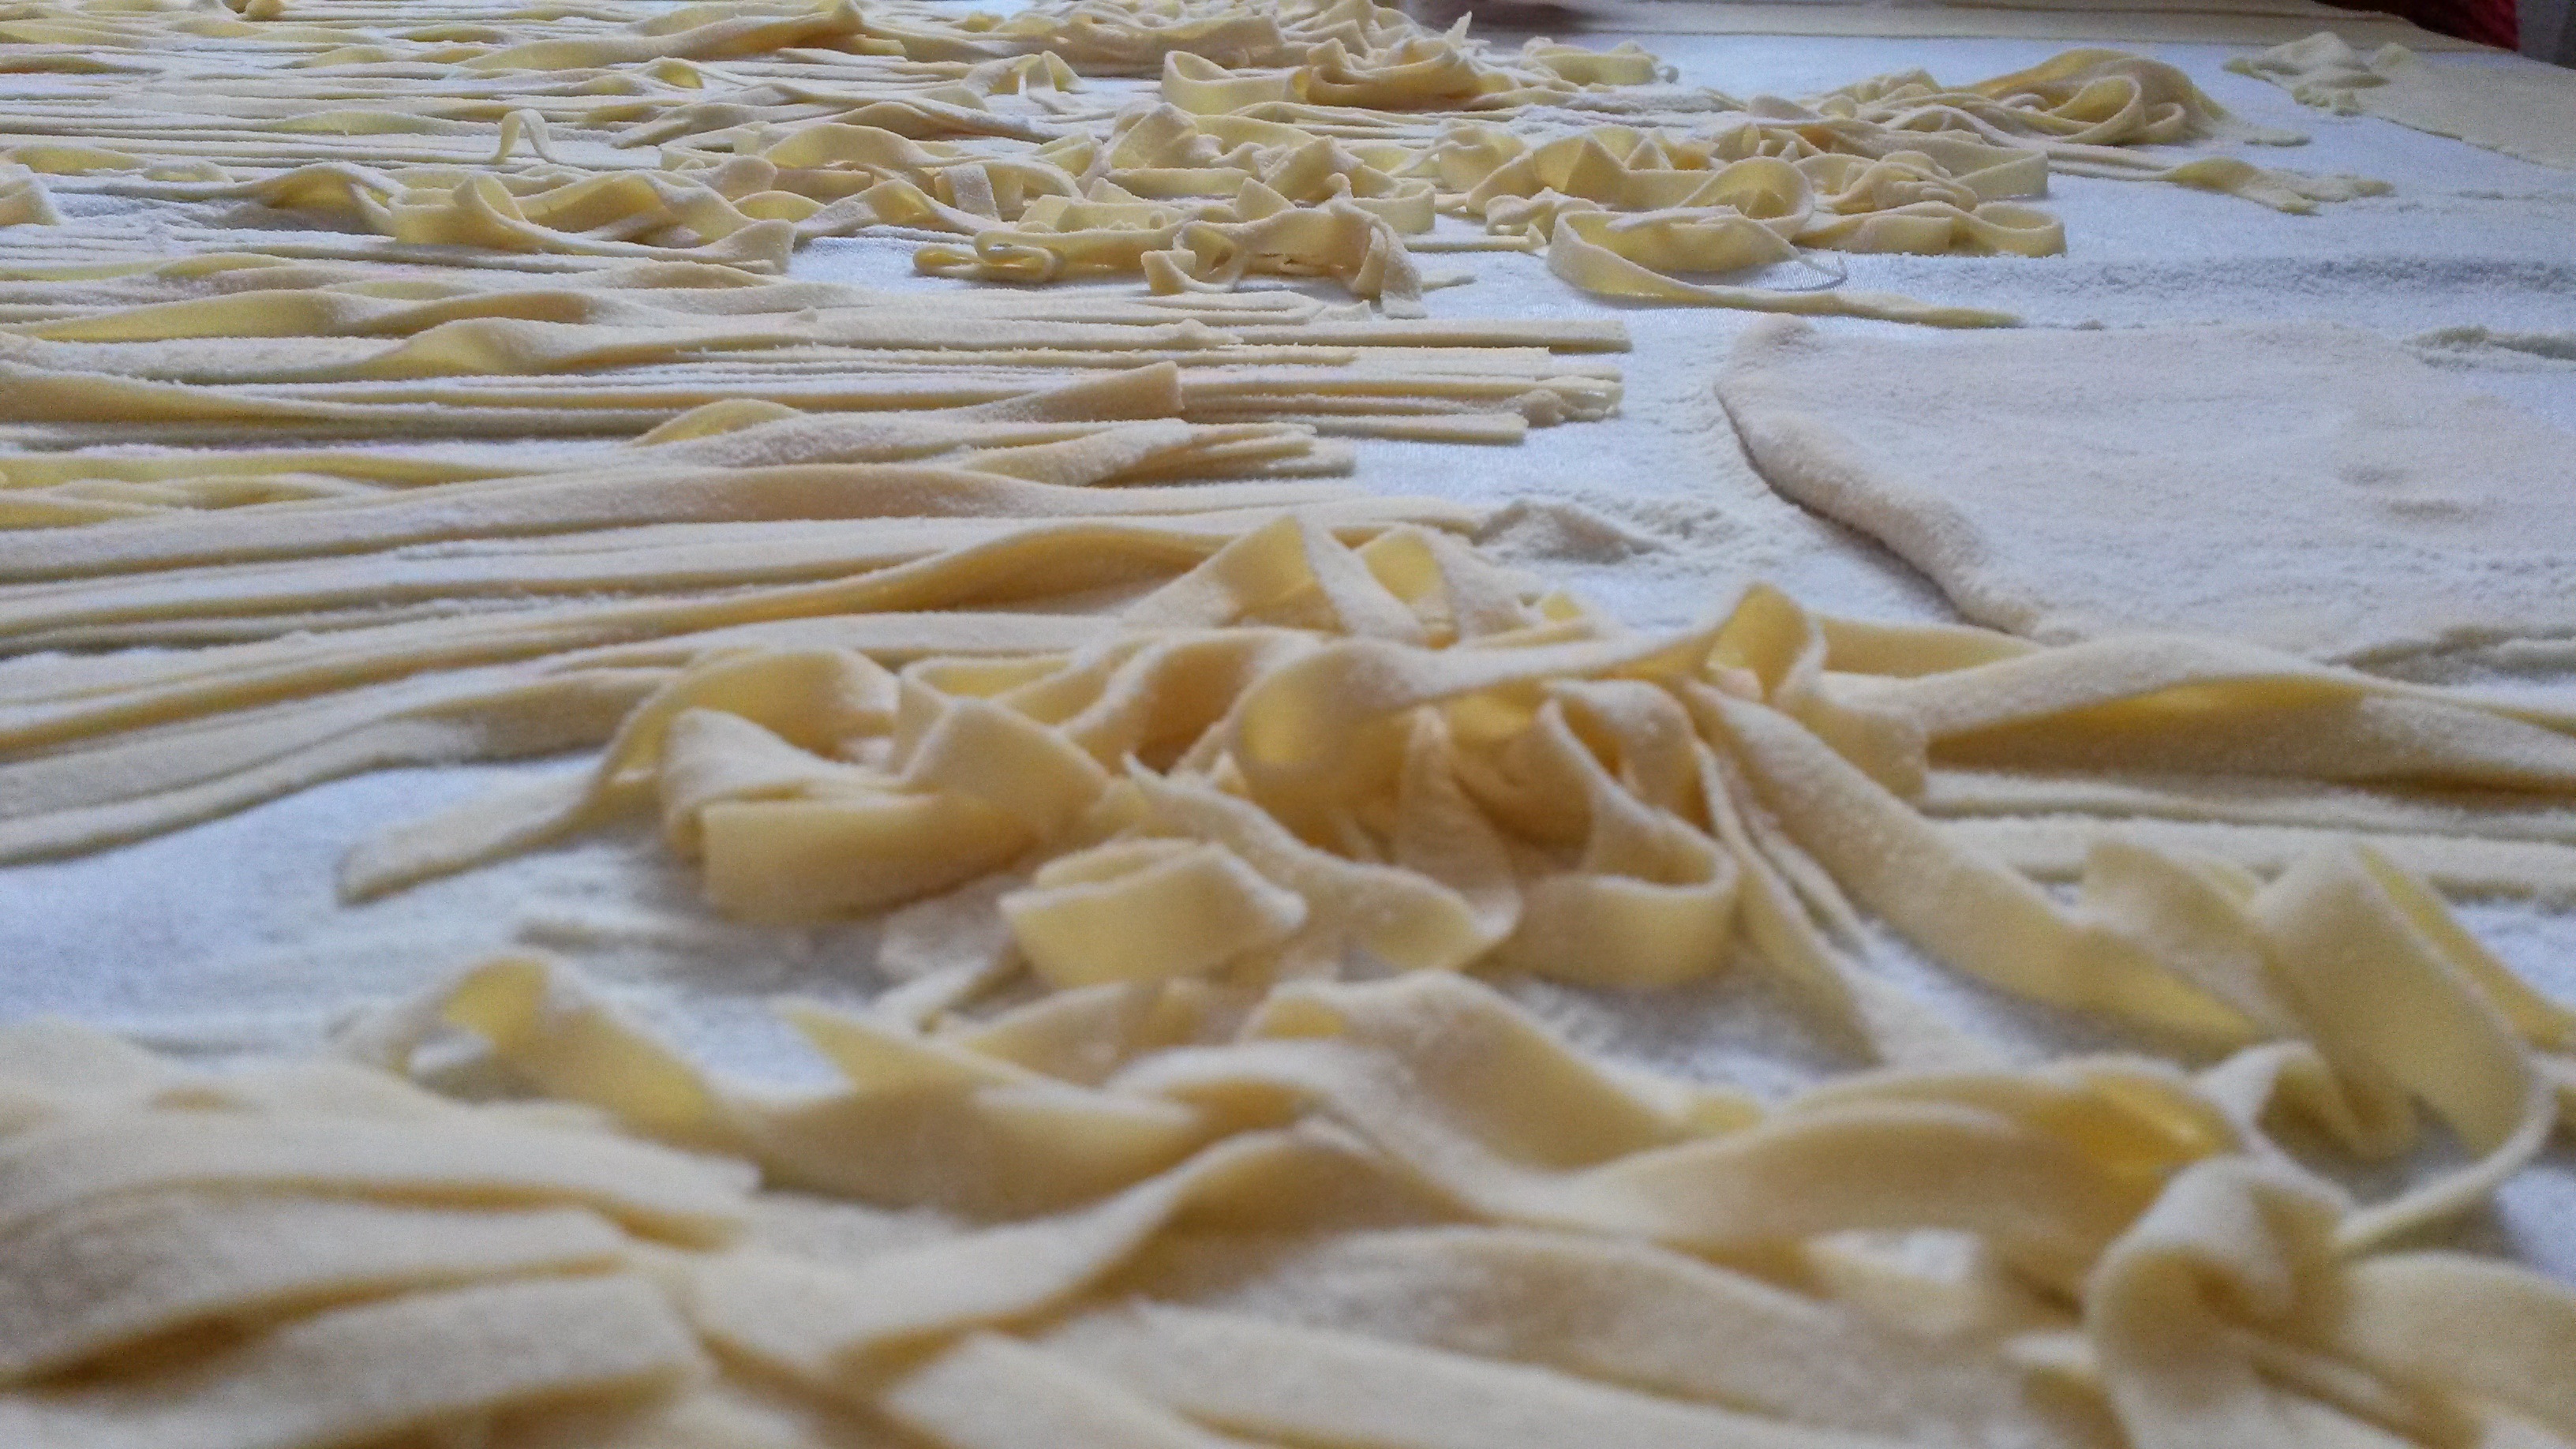
dish, food, kitchen, italy, baking, cuisine, pasta, noodles, foods, italian, italian food